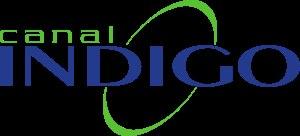
Canal Indigo est un service de télévision à la carte québécois afin de desservir les abonnés du câble numérique, lancée le 26 août 1996 et appartenant à Vidéotron.